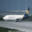
Label: airplane